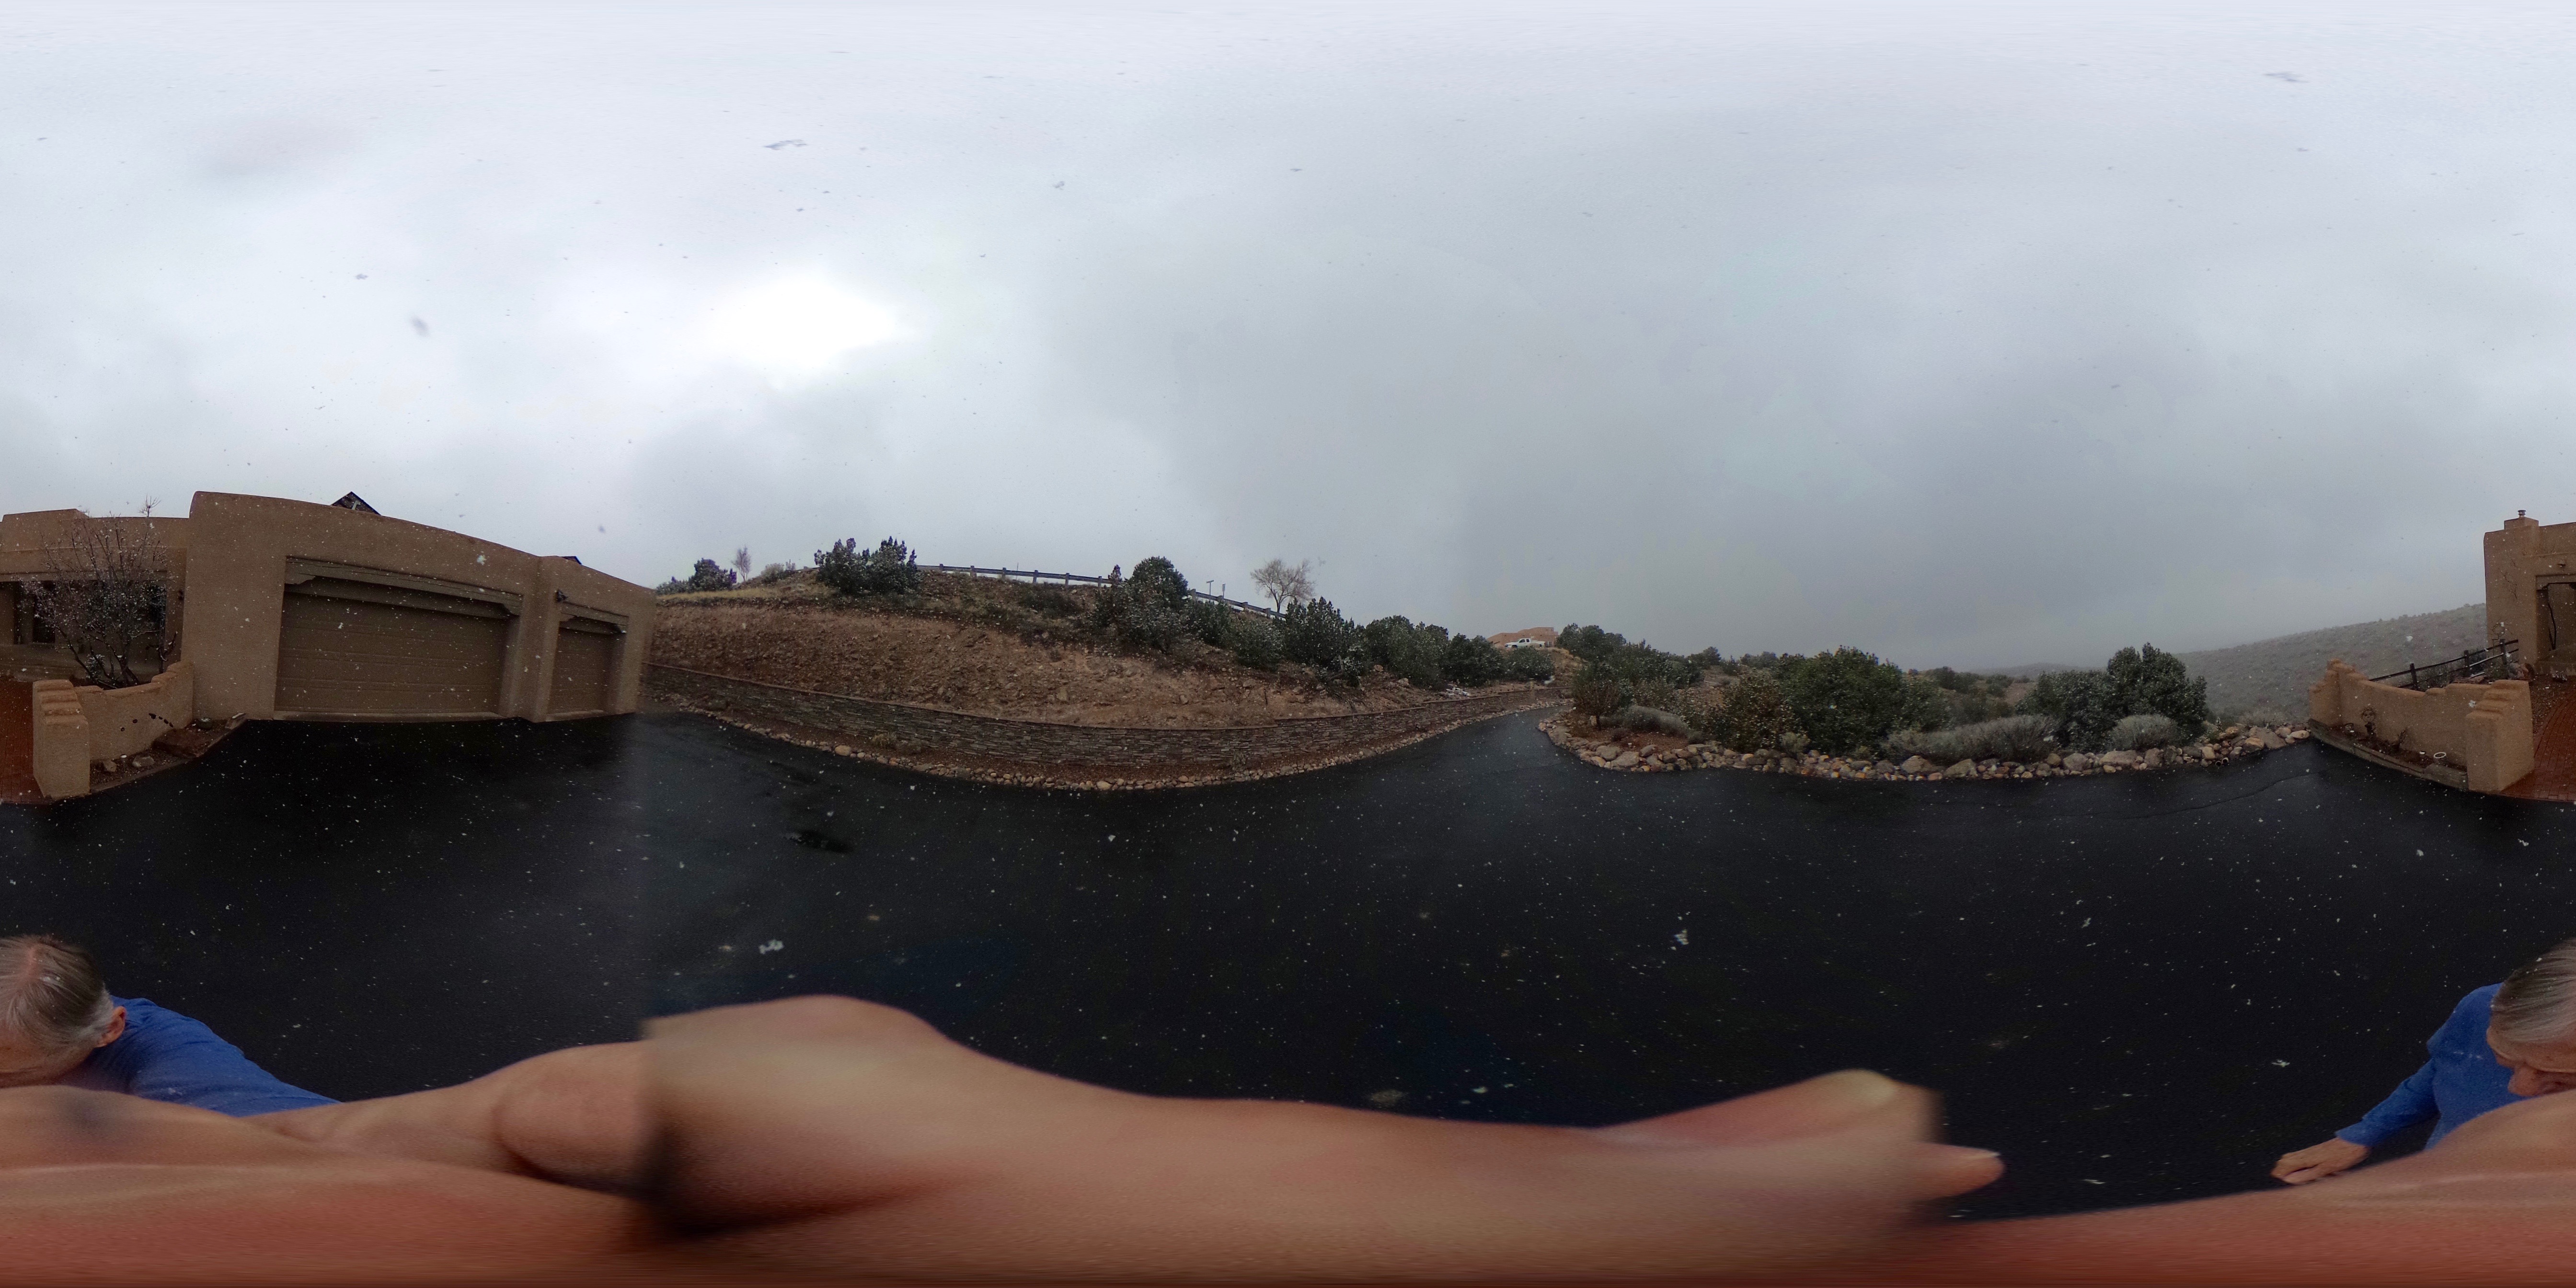
sea, vacation, image, equirectangular